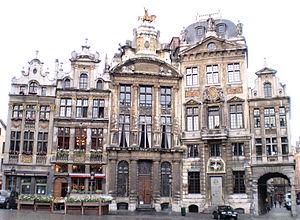
La Grand-Place, Grand Place ou Grand'Place est la place centrale de la ville belge de Bruxelles.